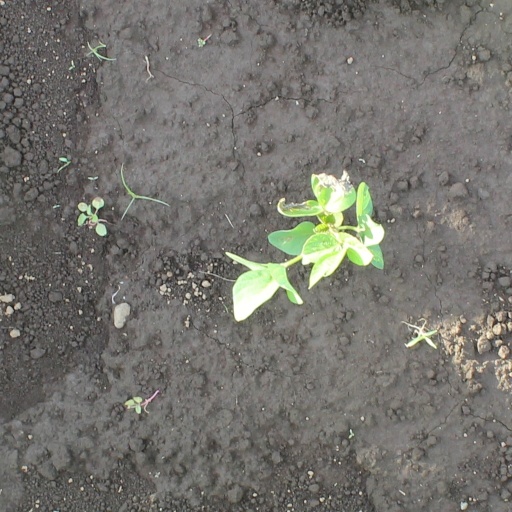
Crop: soybean